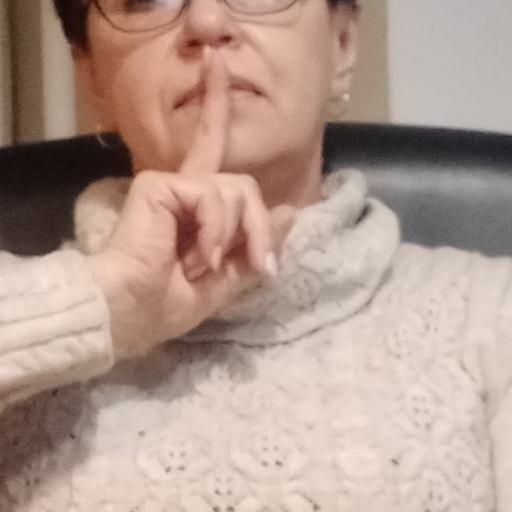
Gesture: mute